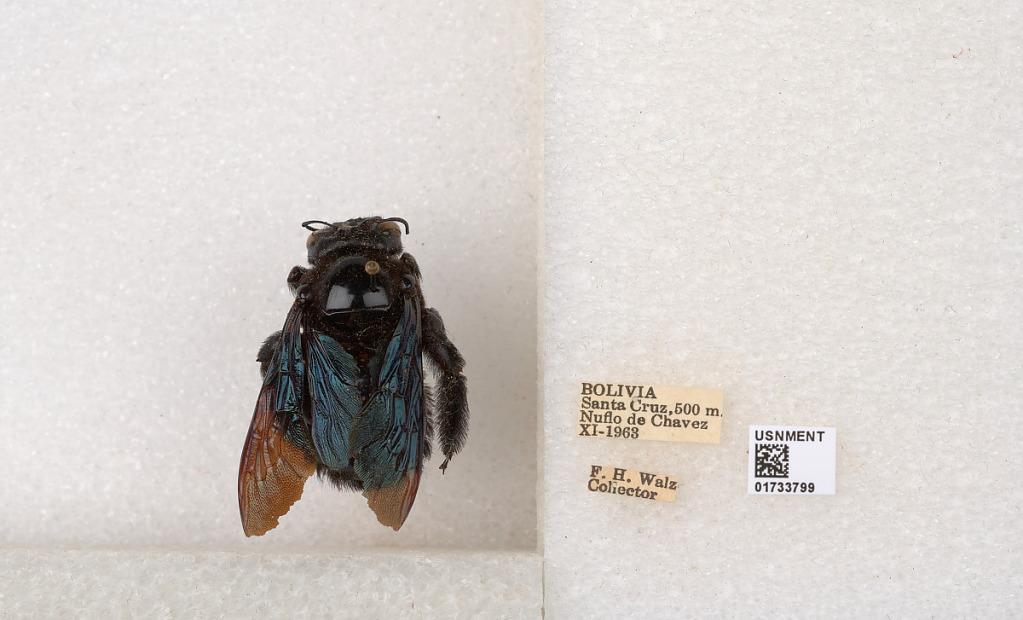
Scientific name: Xylocopa (Neoxylocopa) frontalis (Olivier)
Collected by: F. Walz
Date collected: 1963-11-1
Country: Bolivia
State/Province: Departamento de Santa Cruz
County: Nuflo de Chavez